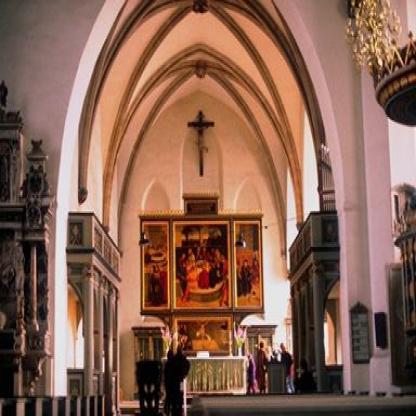
Scene: Indoor